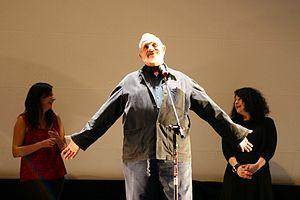
Brian De Palma [ˈbraɪən də ˈpɑlmə] est un réalisateur, producteur de cinéma et scénariste américain, né le 11 septembre 1940 à Newark.